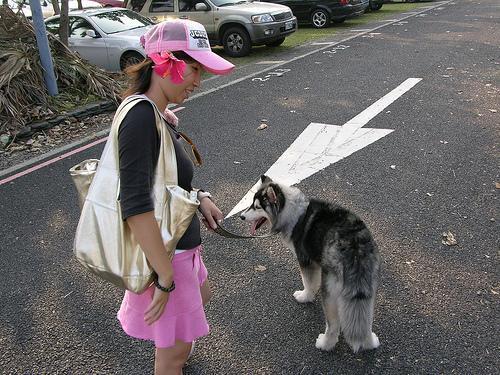
malamute